Avant-lès-Ramerupt

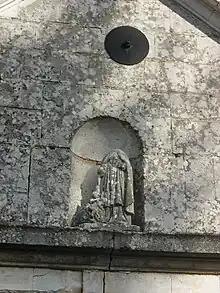
Sculpture in a niche of the church

The Church of Saint Denis (12th century). From the east its Apse and its Choir are early Gothic, the Transept, the Nave, and the lateral naves were built in the 16th century. The tower dates from about 1200. The lateral naves are covered with a Gabled roof. The building was constructed by the chapter of Pougy.